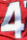
Number: 4